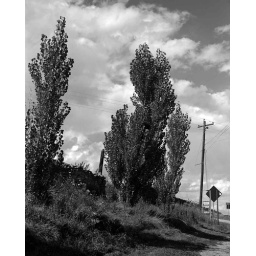
This is a wall that runs along a farm in the mountain region of Northeast New Mexico.